Dalmatian Italians

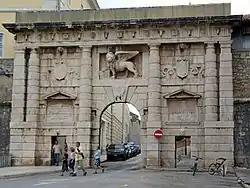
The in Zara (today Zadar).

The Kingdom of Yugoslavia was invaded by the Wehrmacht in 1941 and parts of Dalmatia were annexed to Italy as the Governatorate of Dalmatia with Zadar as its capital. The local population was subject to violent forced italianization by the fascist government. Several concentration camps were established by Italian authorities to house these "enemies of the state", including the infamous Gonars and Rab concentration camps. The Italian authorities were not able to maintain full control over the hinterland and the interior of the islands, however, and they were partially controlled by the Yugoslav Partisans after 1943.